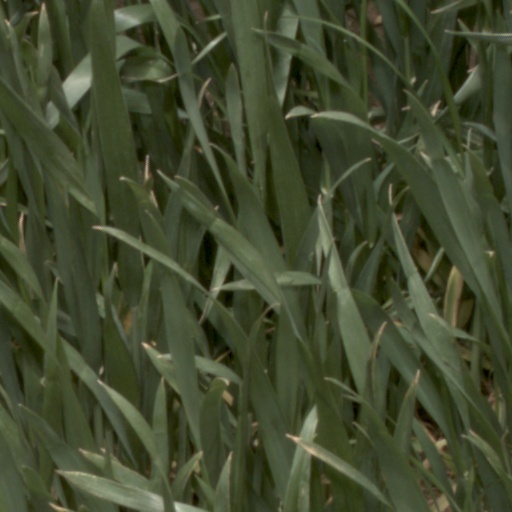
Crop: wheat